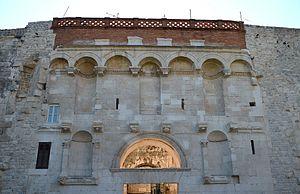
Le palais de Dioclétien est la résidence impériale fortifiée construite par l'empereur Dioclétien sur la côte dalmate pour s'y retirer après son abdication volontaire en 305. C'est l'un des édifices de l'Antiquité tardive les mieux conservés. Ces vestiges sont préservés dans le cœur historique de Split, en Croatie. Contrairement à une légende populaire, la ville — Spalatum en latin — doit son nom à celui de la cité grecque voisine d'Aspalathos — « buisson blanc » — et non au terme latin signifiant palais — palatium. L'empereur Dioclétien y a vécu l'essentiel des dernières années de sa vie et, à sa mort, son corps a été déposé dans un sarcophage placé dans le mausolée qu'il y avait fait construire.